Marcelo Zalayeta

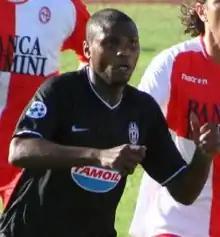
Zalayeta in Juventus' first Serie B game against Rimini in 2006

Although he did not play many matches with Juventus, he performed well when given a chance, winning three Serie A titles (1998, 2002, 2003), two Supercoppa Italiana medals (2002 and 2003), and a Serie B title in 2007, also helping the club to the 2002 Coppa Italia Final. During his time at the club, he was given the nickname "Panteron". He scored two very important extra time winners against Spanish opposition upon his return to Juventus. One came in 2003 in the quarter-finals of UEFA Champions League against Barcelona, the other against Real Madrid in the 2005 round of 16. In the 2003 UEFA Champions League Final, Zalayeta was one of the three Juventus players to have their penalty saved by Milan keeper Dida in the shootout after a 0–0 draw, as Milan won the title.